Politics of Spain

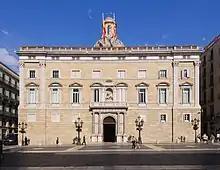
Façade of the Palace of the Generalitat of Catalonia

All autonomous communities have a parliamentary form of government, and separation of powers between executive and legislative branches. Their legislatures represent the people of the community, exercising legislative power within the limits set forth in the constitution and their statutes of autonomy. Even though the central government has progressively transferred roughly the same powers to all communities, devolution is still asymmetrical. More power was devolved to the so-called "historical nationalities" – the Basque Country, Catalonia and Galicia. (Other communities chose afterwards to identify themselves as nationalities as well). The Basque Country, Catalonia and Navarre have their own police forces (Ertzaintza, Mossos d'Esquadra and the Chartered Police respectively) while the National Police Corps operates in the rest of the autonomous communities. On the other hand, two communities (the Basque Country and Navarre) are "communities of chartered regime", that is, they have full fiscal autonomy, whereas the rest are "communities of common regime", with limited fiscal powers (the majority of their taxes are administered centrally and redistributed among them all for fiscal equalization).